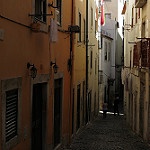
Scene: Outdoor